Bangor Castle

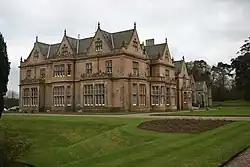
The northwest corner of Bangor Castle

Bangor Castle is a country house situated in Castle Park in Bangor, County Down, Northern Ireland. The building, which is also referred to as Bangor City Hall and is now used as the offices of Ards and North Down Borough Council, is a Grade A listed building.